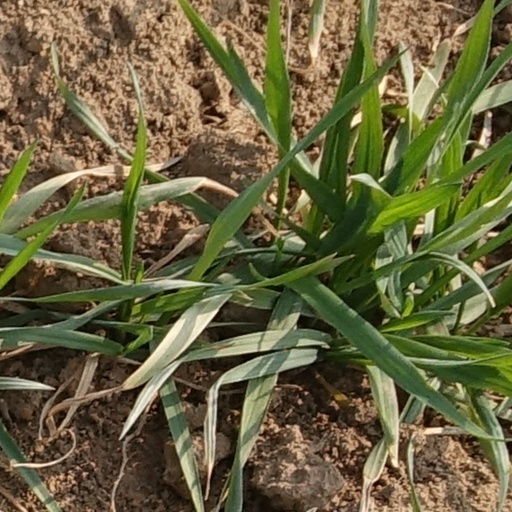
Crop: wheat